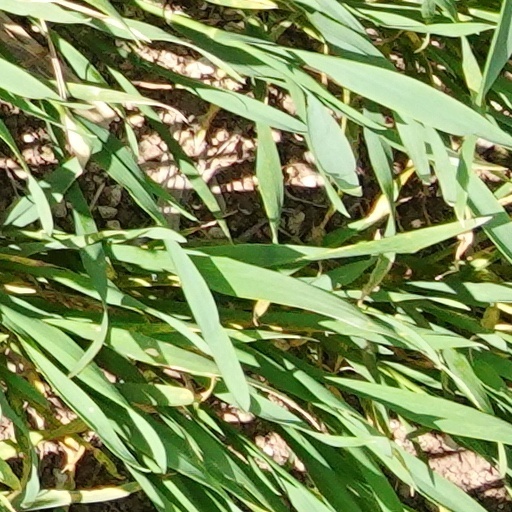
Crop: wheat